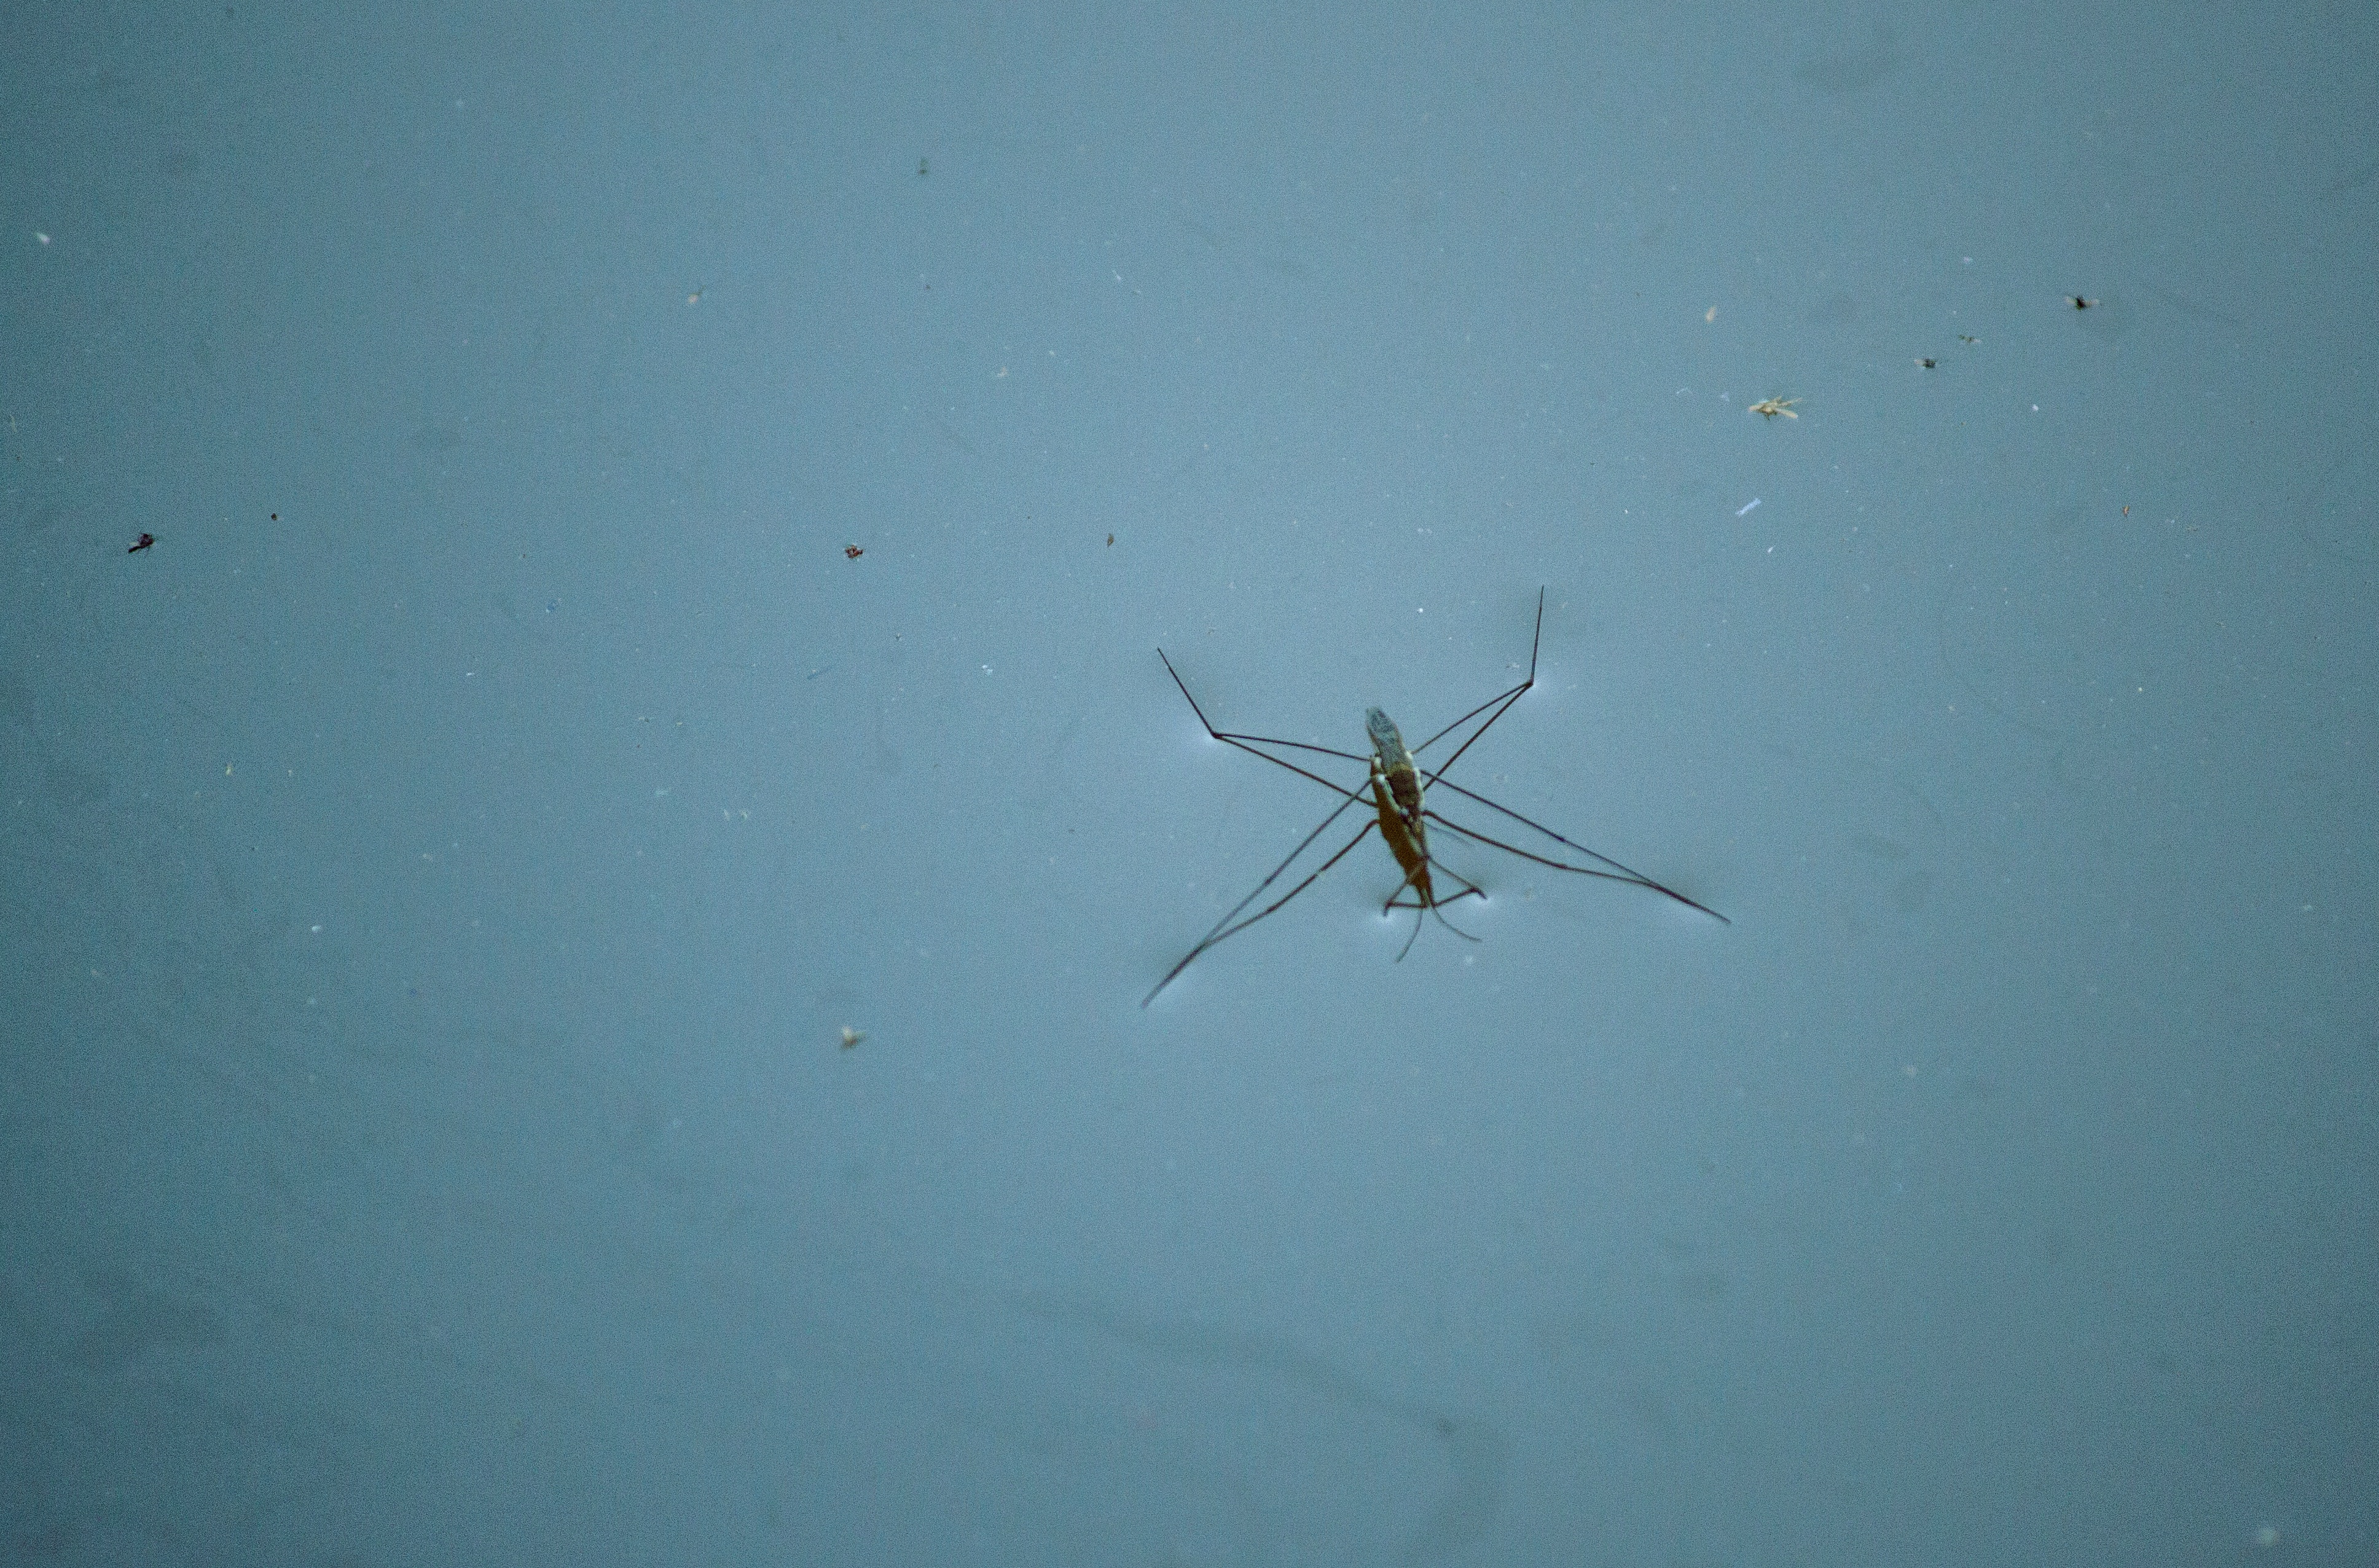
water, wing, leaf, line, insect, blue, fauna, invertebrate, spider web, surface, spider, arachnid, macro photography, arthropod